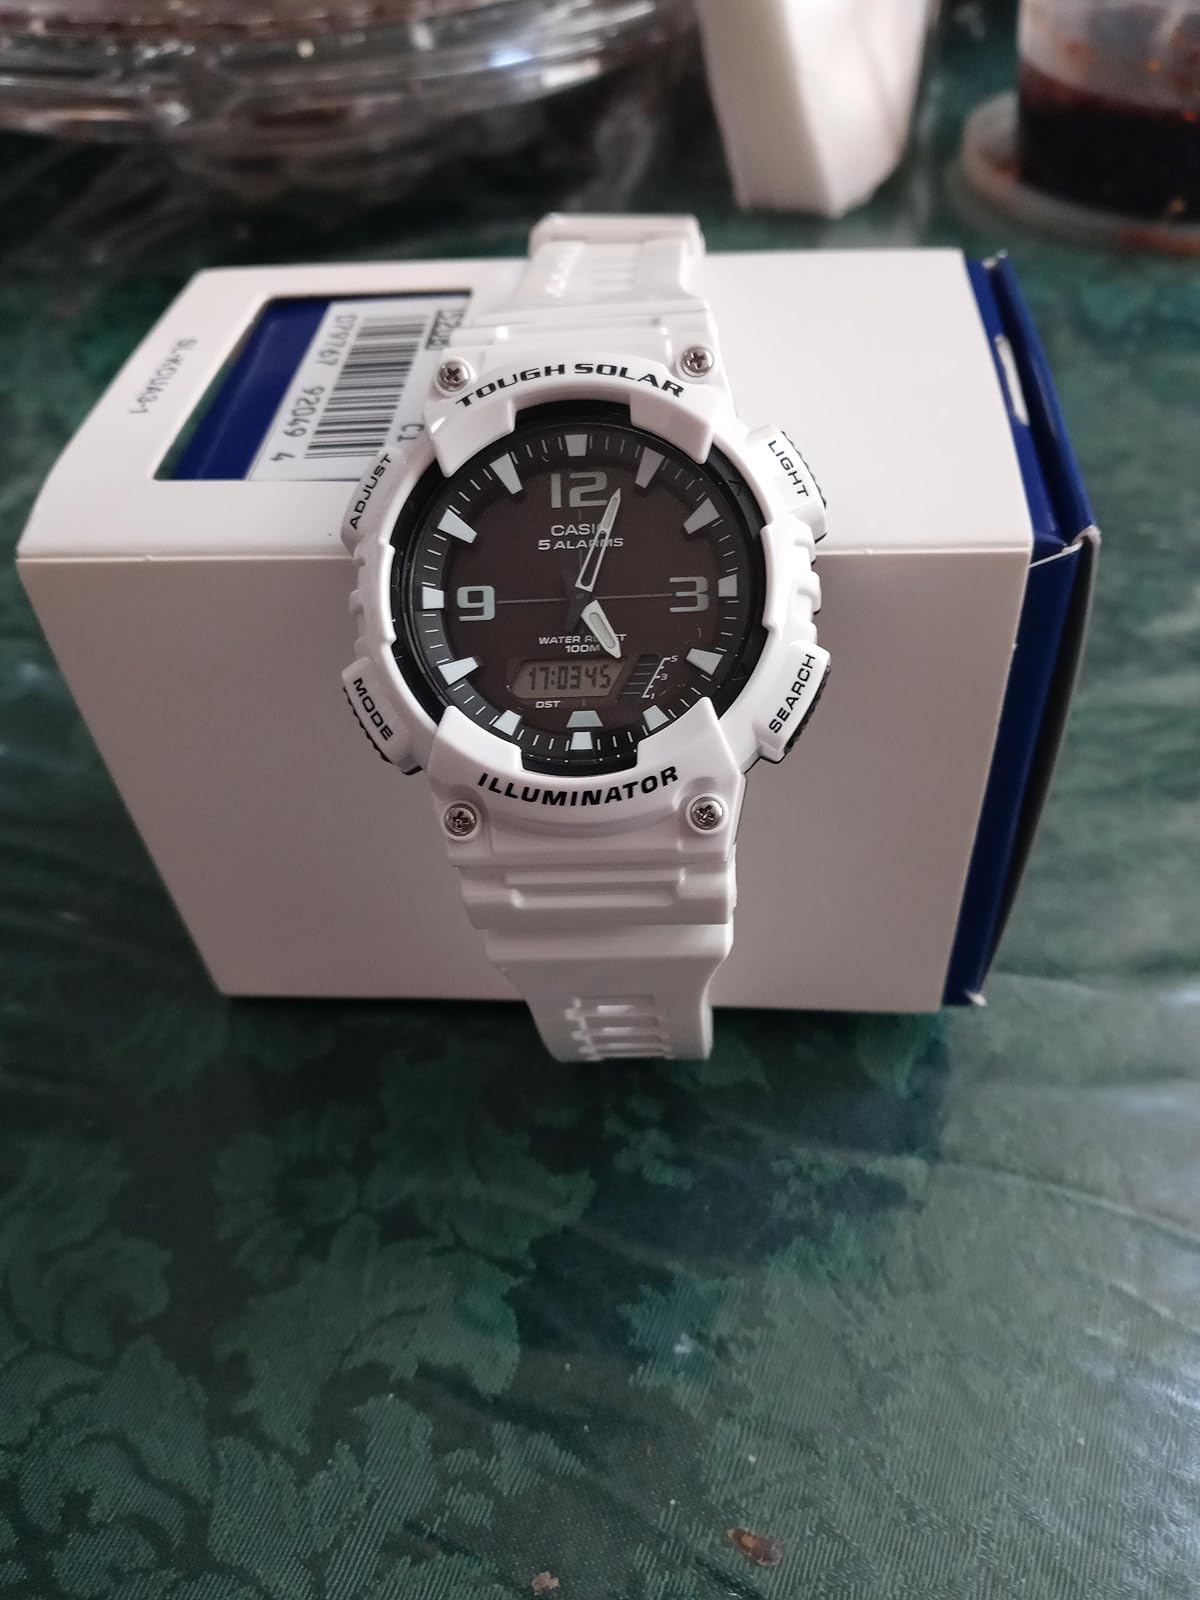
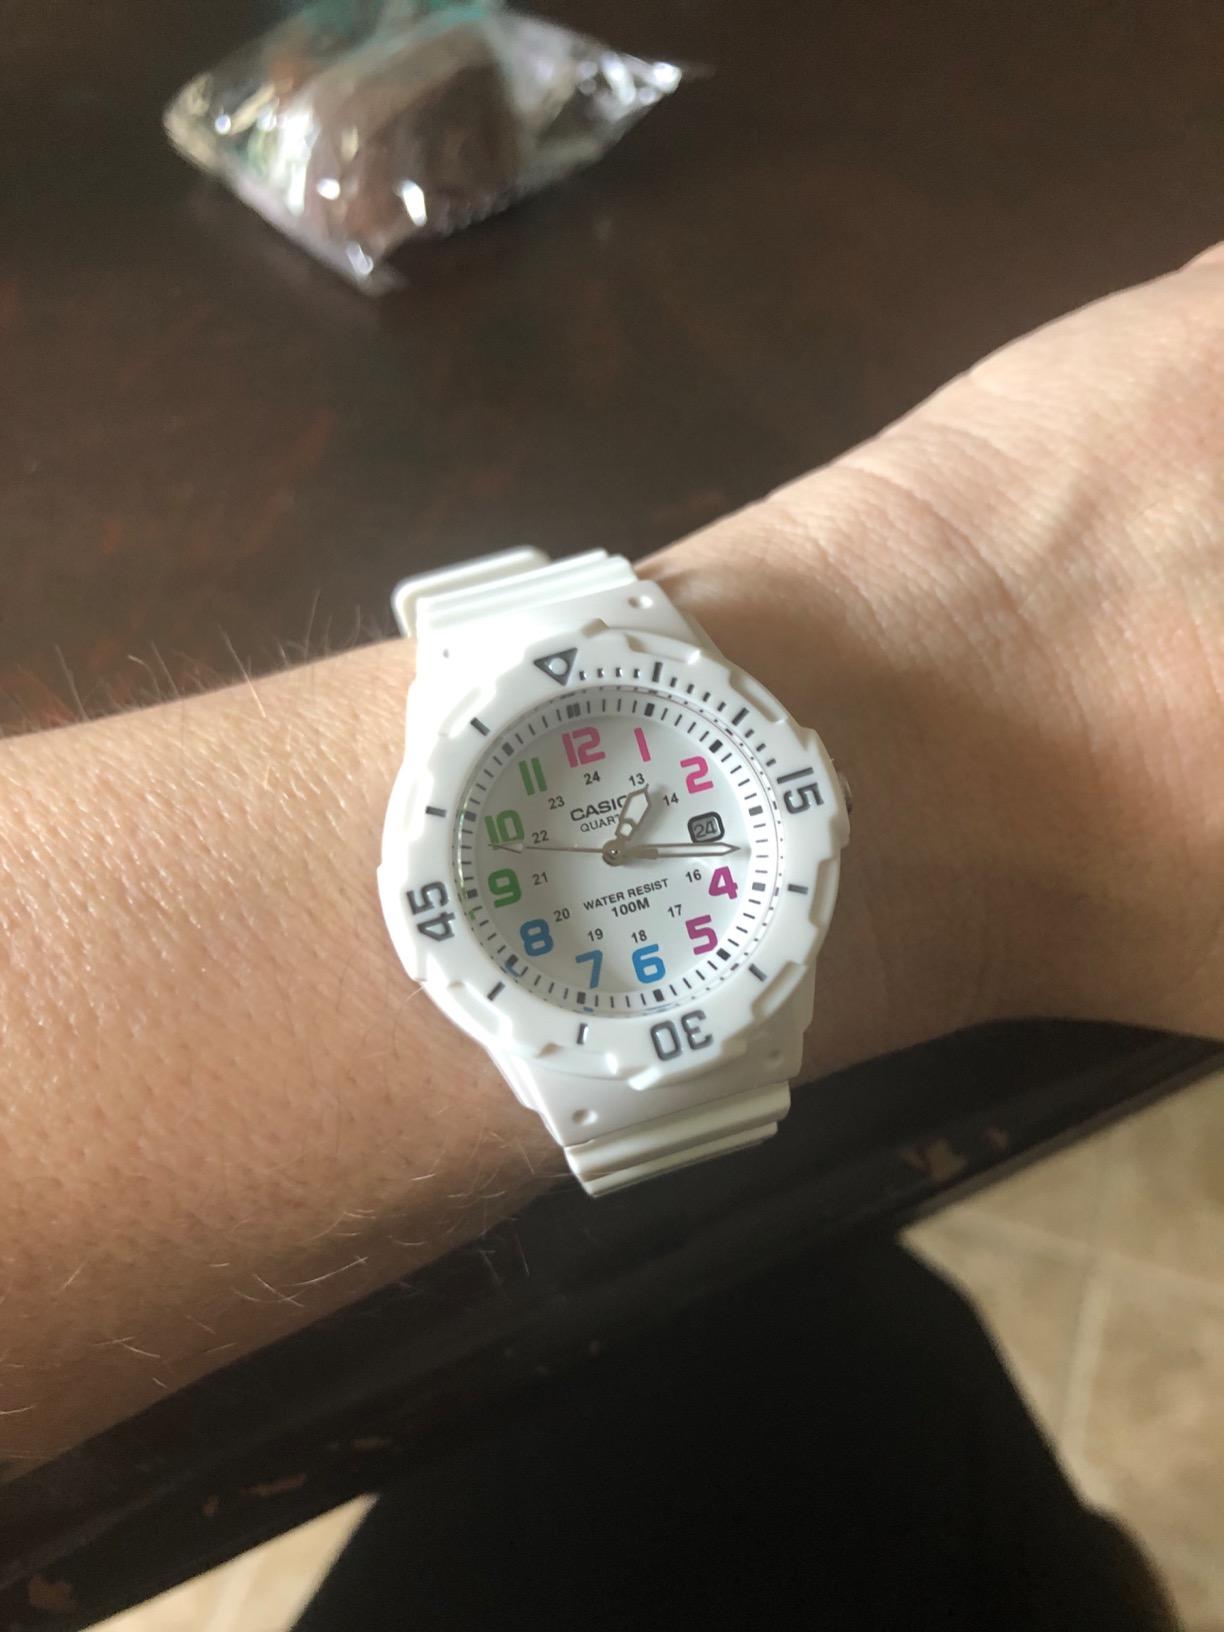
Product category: accessories_watch
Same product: no